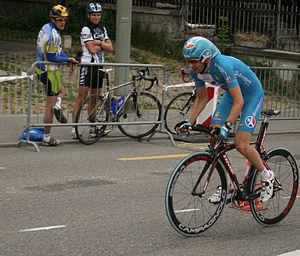
La 20ᵉ étape du Tour d'Italie 2010 s'est déroulée le samedi 29 mai 2010 sur 178 kilomètres entre Bormio et le Monte Tonale, qui sépare la Lombardie du Trentin-Haut-Adige et se trouve à cheval sur les provinces de Brescia et de Trente. Elle a été remportée par le Suisse Johann Tschopp, qui s'impose en solitaire tandis que l'Italien Ivan Basso conserve son maillot rose.
Johann Tschopp, né le 1ᵉʳ juillet 1982 à Miège dans le district de Sierre, est un cycliste suisse.